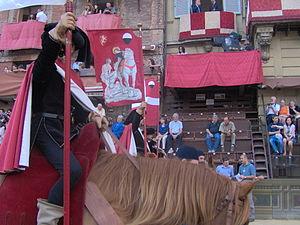
Les Terzi de Sienne sont les trois grandes zones historiques de la cité qui contiennent chacun plusieurs des contrade et ne concernent que l'intérieur de la ville médiévale enserrée dans ses fortifications du Trecento.